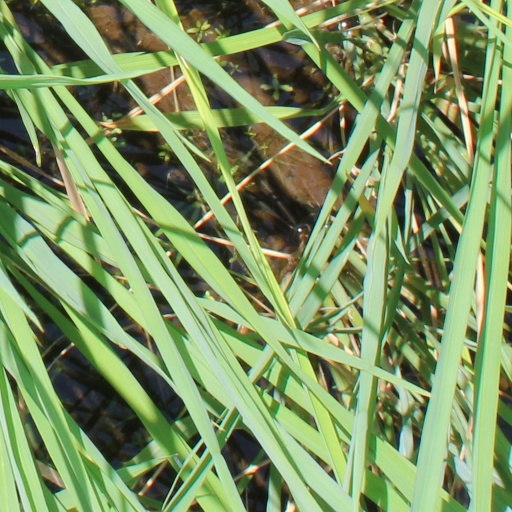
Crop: rice